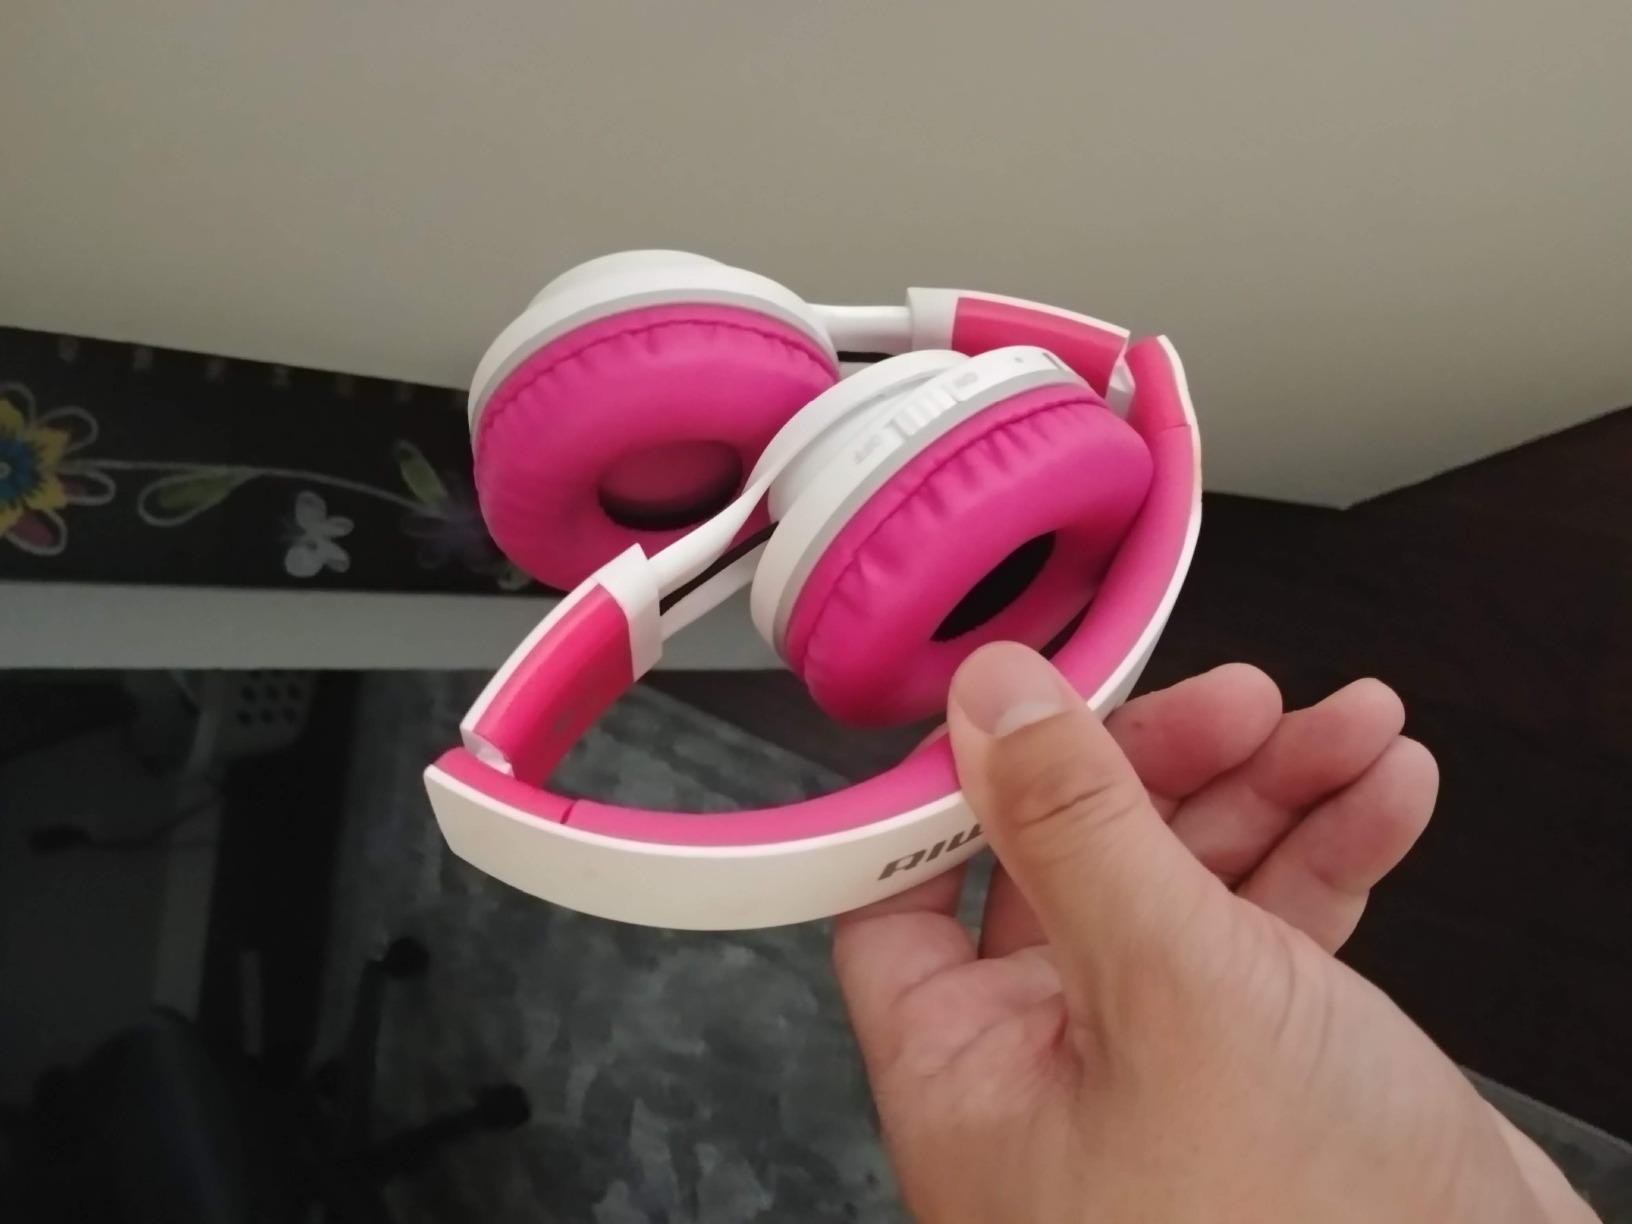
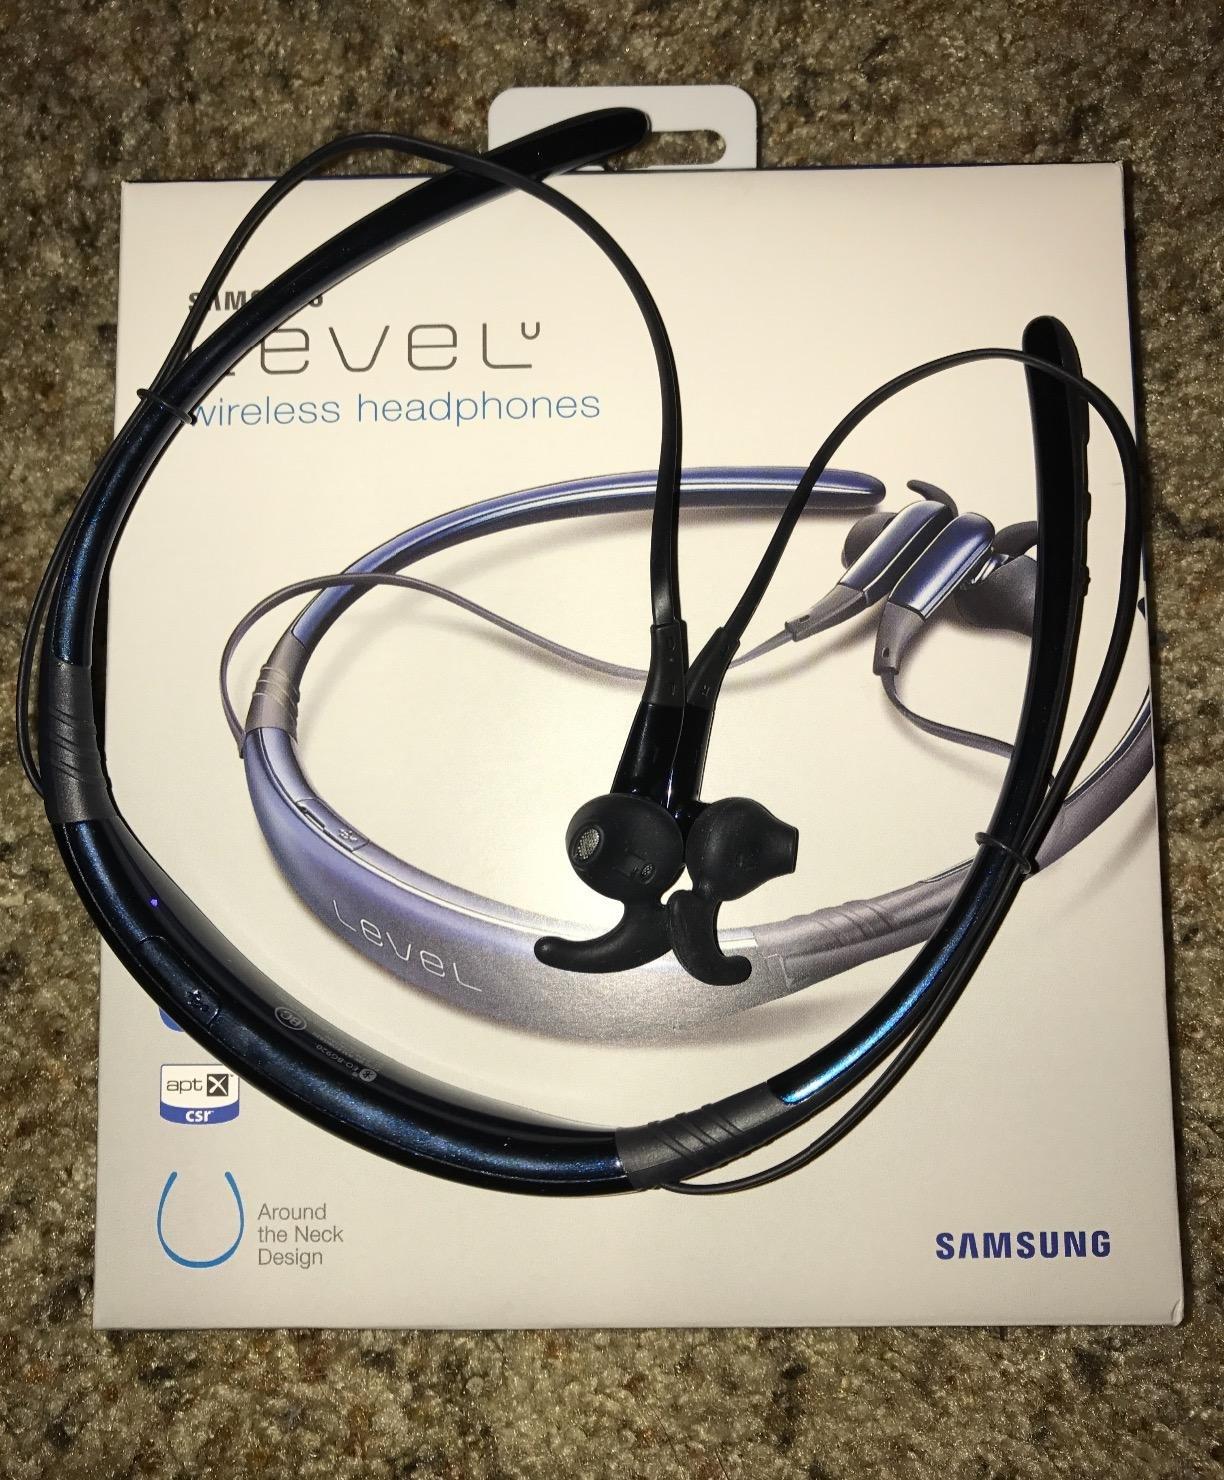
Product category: headphones
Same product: no